Karl Popper

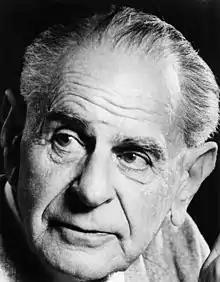
Popper in the 1980s

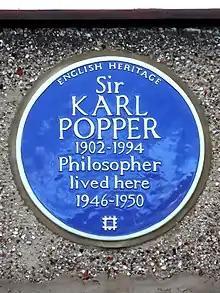
English Heritage blue plaque at Burlington Rise, Oakleigh Park, London

Sir Karl Raimund Popper (28 July 1902 – 17 September 1994) was an Austrian–British philosopher, academic and social commentator. One of the 20th century's most influential philosophers of science, Popper is known for his rejection of the classical inductivist views on the scientific method in favour of empirical falsification, and for founding the Department of Philosophy at the London School of Economics. According to Popper, a theory in the empirical sciences can never be proven, but it can be falsified, meaning that it can (and should) be scrutinised with decisive experiments. Popper was opposed to the classical justificationist account of knowledge, which he replaced with "the first non-justificational philosophy of criticism in the history of philosophy", namely critical rationalism.